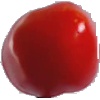
Label: Tomato 2